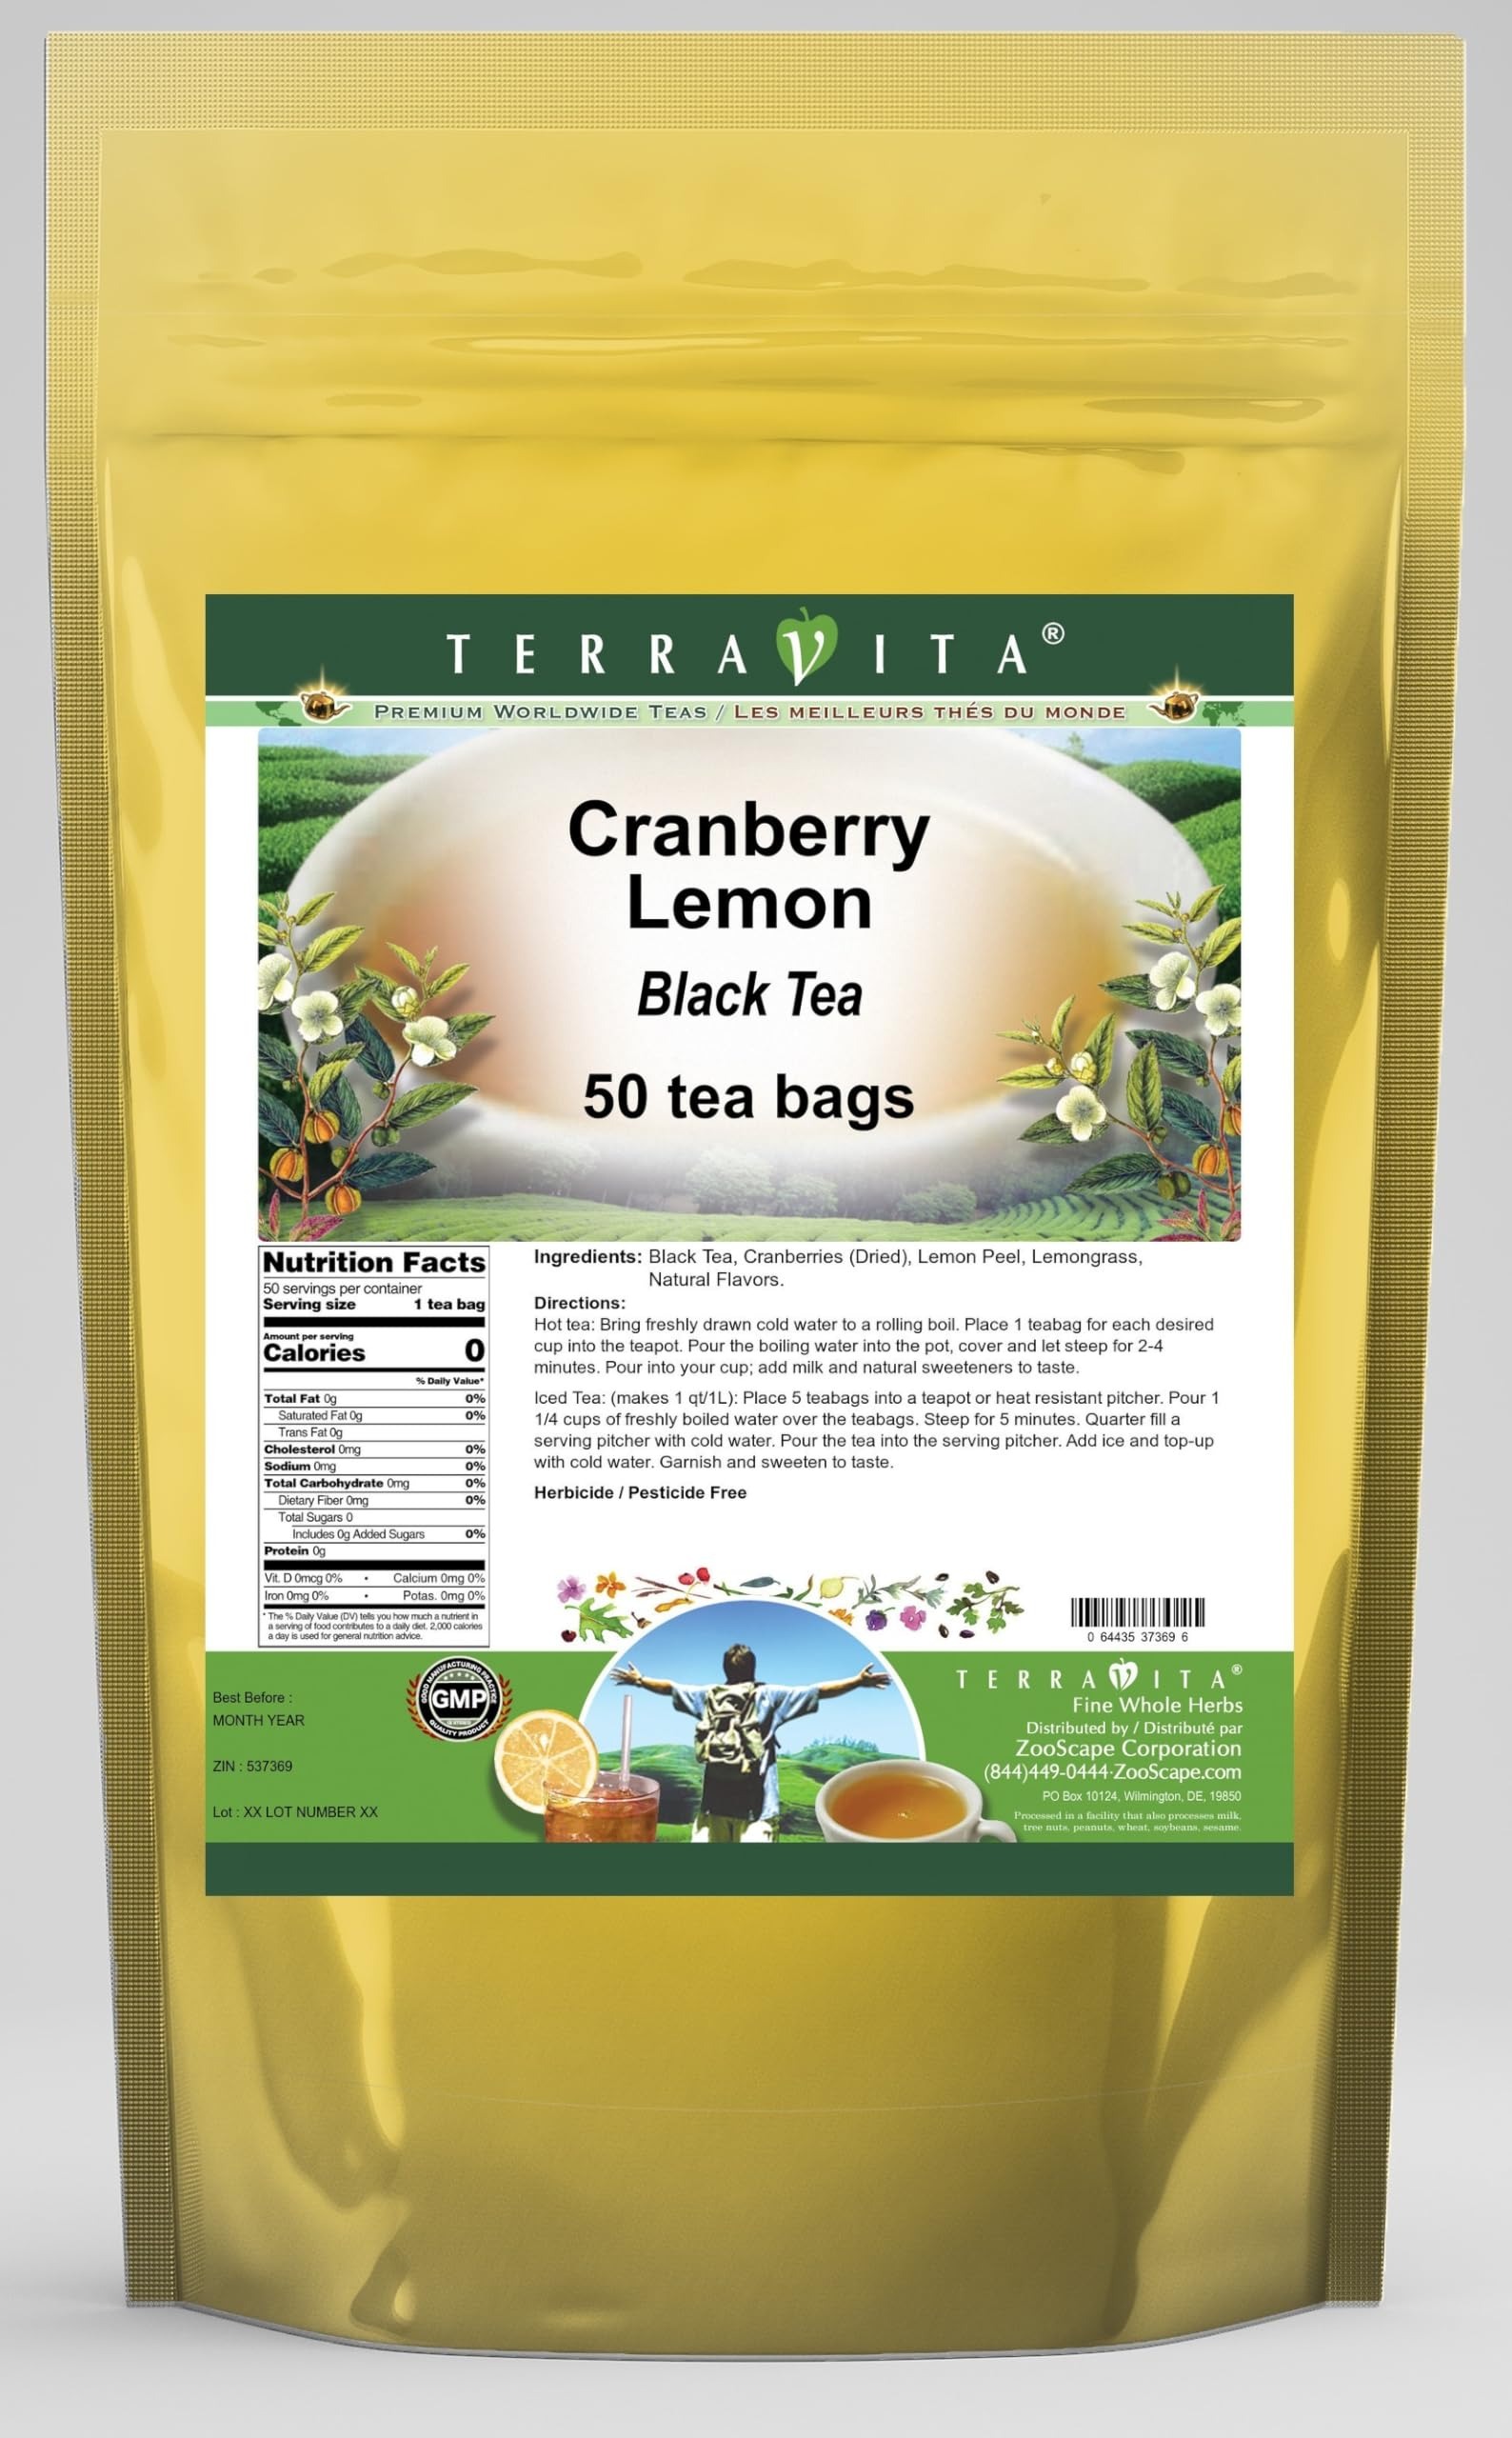
Item Name: Cranberry Lemon Black Tea (50 tea bags, ZIN: 537369) - 2 Pack
Bullet Point 1: Our Cranberry Lemon Black Tea is a tasty flavored Black tea with Cranberries, Lemon Peel and Lemongrass that has a refreshing taste that will impress you! The unique Cranberry Lemon taste is delicious! - Ingredients: Black tea, Cranberries, Lemon Peel, Lemongrass and Natural Cranberry Lemon Flavor.
Bullet Point 2: No fillers.
Bullet Point 3: Manufacturer: TerraVita
Bullet Point 4: Size: 50 tea bags
Bullet Point 5: Black Tea Bags - Packed in a convenient upright pouch!
Product Description: Our Cranberry Lemon Black Tea is a tasty flavored Black tea with Cranberries, Lemon Peel and Lemongrass that has a refreshing taste that will impress you! The unique Cranberry Lemon taste is delicious! - Ingredients: Black tea, Cranberries, Lemon Peel, Lemongrass and Natural Cranberry Lemon Flavor. - Hot tea brewing method: Bring freshly drawn cold water to a rolling boil. Place 1 teabag for each desired cup into the teapot. Pour the boiling water into the pot, cover and let steep for 2-4 minutes. Pour into your cup; add milk and natural sweeteners to taste. - Iced tea brewing method: (to make 1 liter/quart): Place 5 teabags into a teapot or heat resistant pitcher. Pour 1 1/4 cups of freshly boiled water over the teabags. Steep for 5 minutes. Quarter fill a serving pitcher with cold water. Pour the tea into the serving pitcher. Add ice and top-up with cold water. Garnish and sweeten to taste. - TerraVita is an exclusive line of premium-quality, natural source products that use only the finest, purest and most potent ingredients found around the world. TerraVita is hallmarked by the highest possible standards of purity, potency, stability and freshness. All of our products are prepared with the highest elements of quality control, from raw materials through the entire manufacturing process, up to and including the moment that the bottles or bags are sealed for freshness and shipped out to you. Our highest possible standards are certified by independent laboratories and backed by our personal guarantee. - TerraVita exists to meet and ensure your family's health and wellness without the harmful effects of chemicals and health products. We strive to make all of our products affordable and reliable and are constantly searching the market to maintain our affordability and to
Value: 100.0
Unit: Count

Price: 53.01